No Right Turn

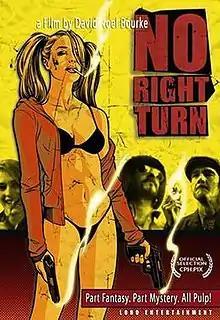

No Right Turn is a Danish independent erotic thriller film directed by David Noel Bourke. It stars Laura Bach, Sira Stampe, Tao Hildebrand and Lars Lippert.